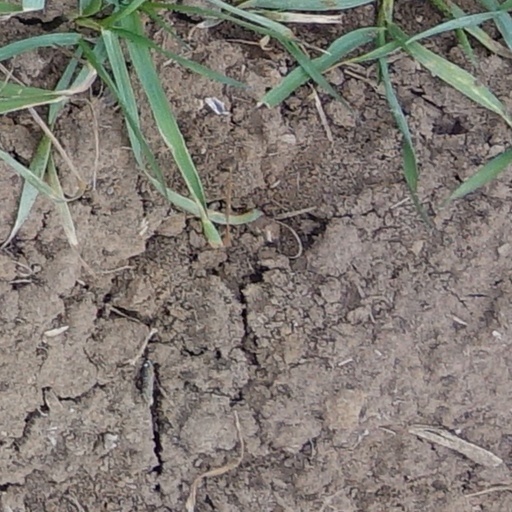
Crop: wheat